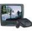
Label: television